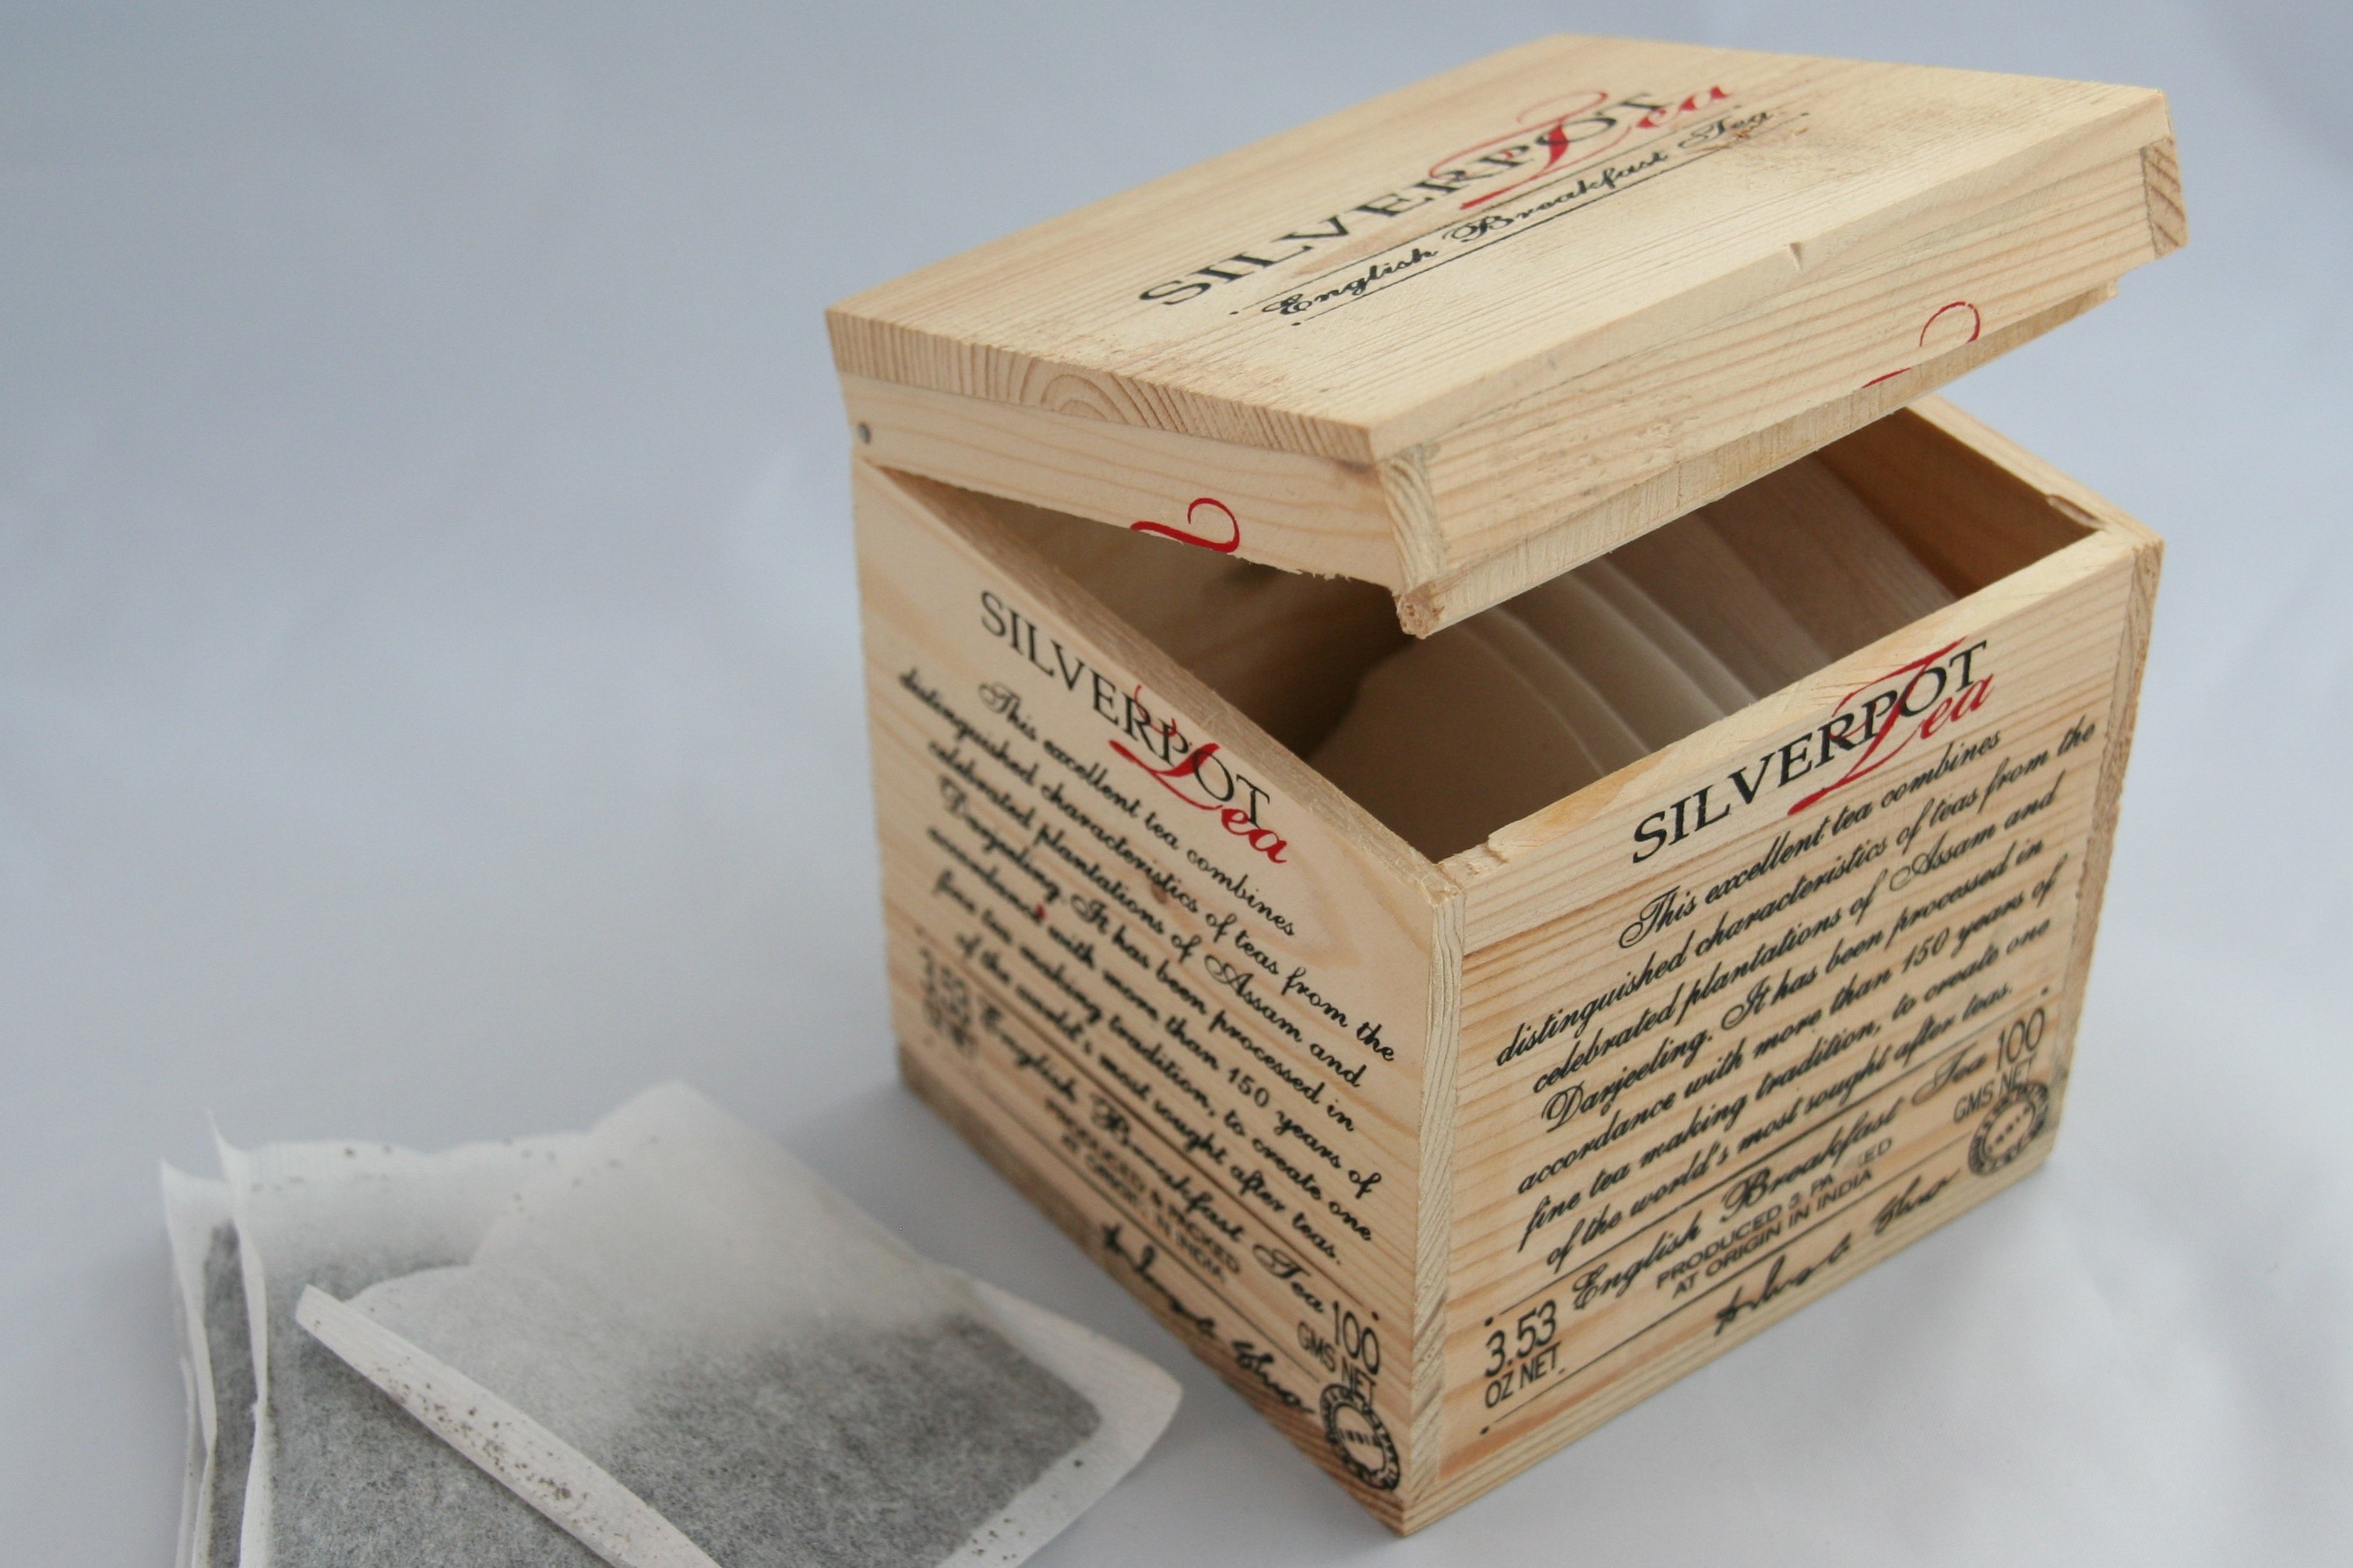
wood, tea, box, carton, tea box, tea bag, packaging and labeling